Tithonia

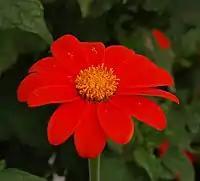
Mexican sunflower "Tithonia rotundifolia"

Tithonia is a genus of flowering plants in the tribe Heliantheae within the family Asteraceae.